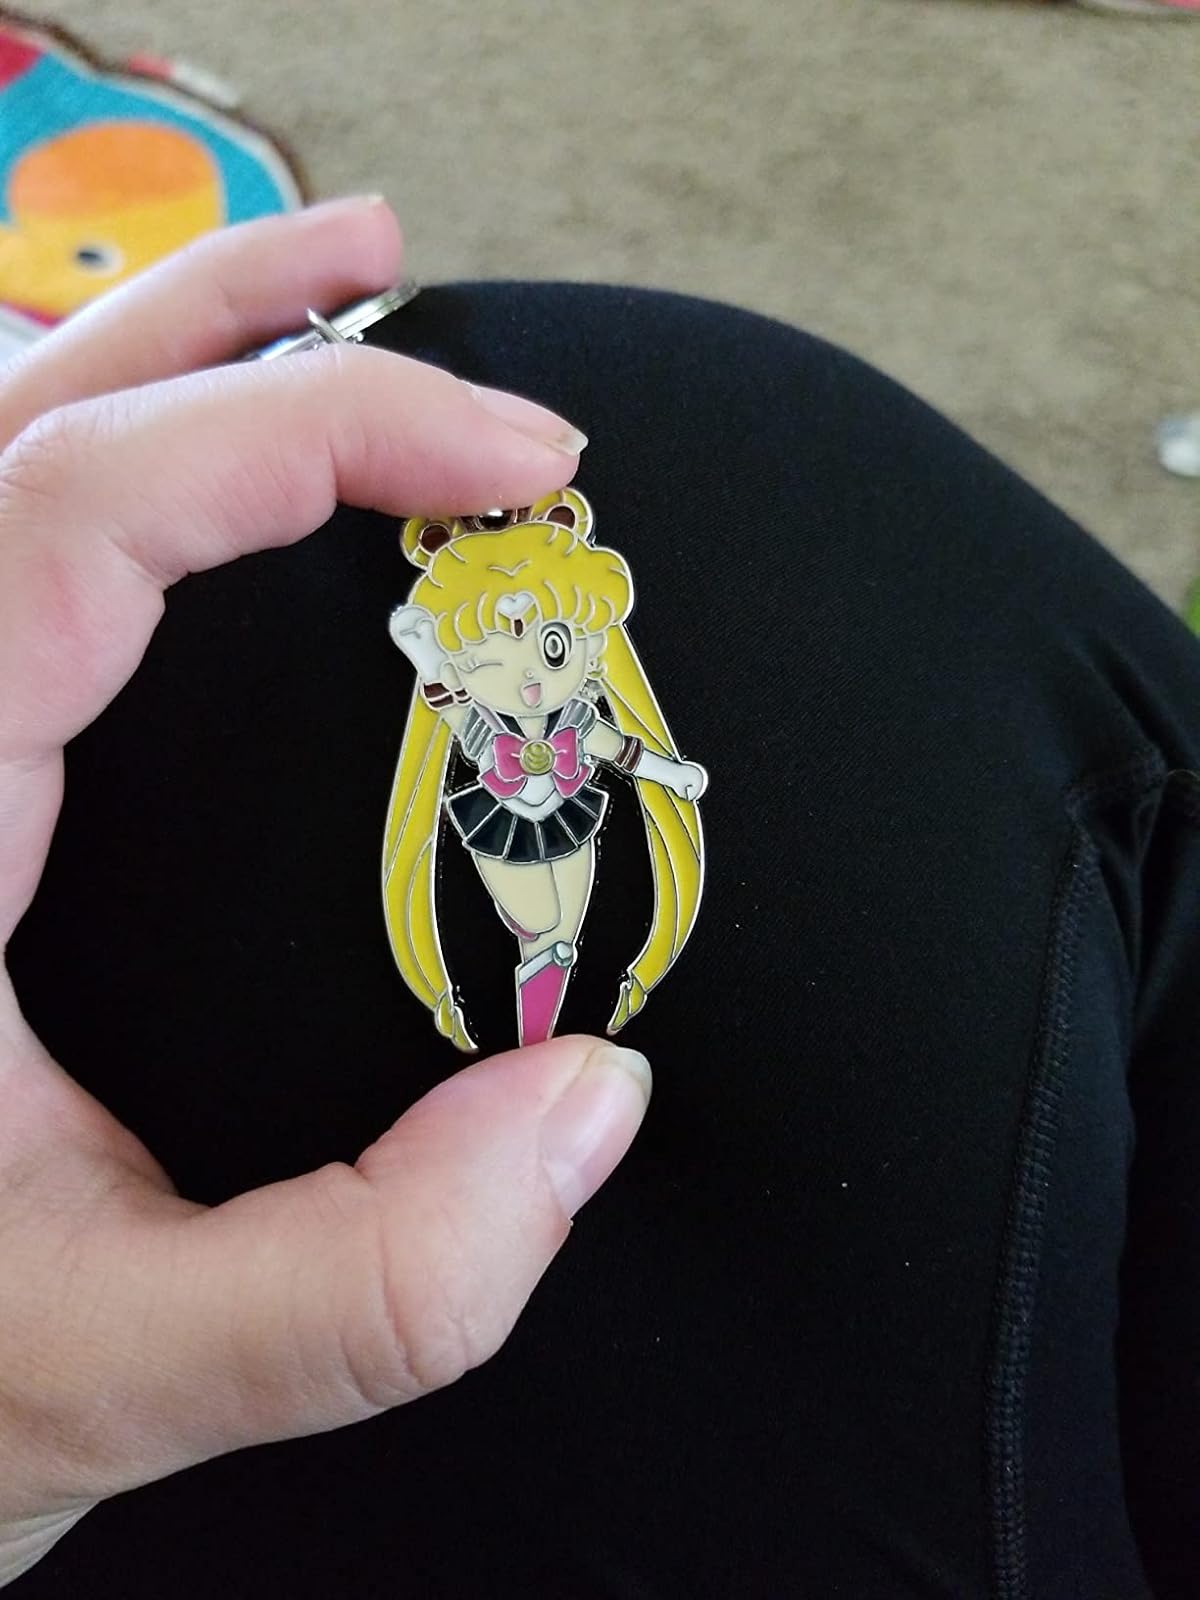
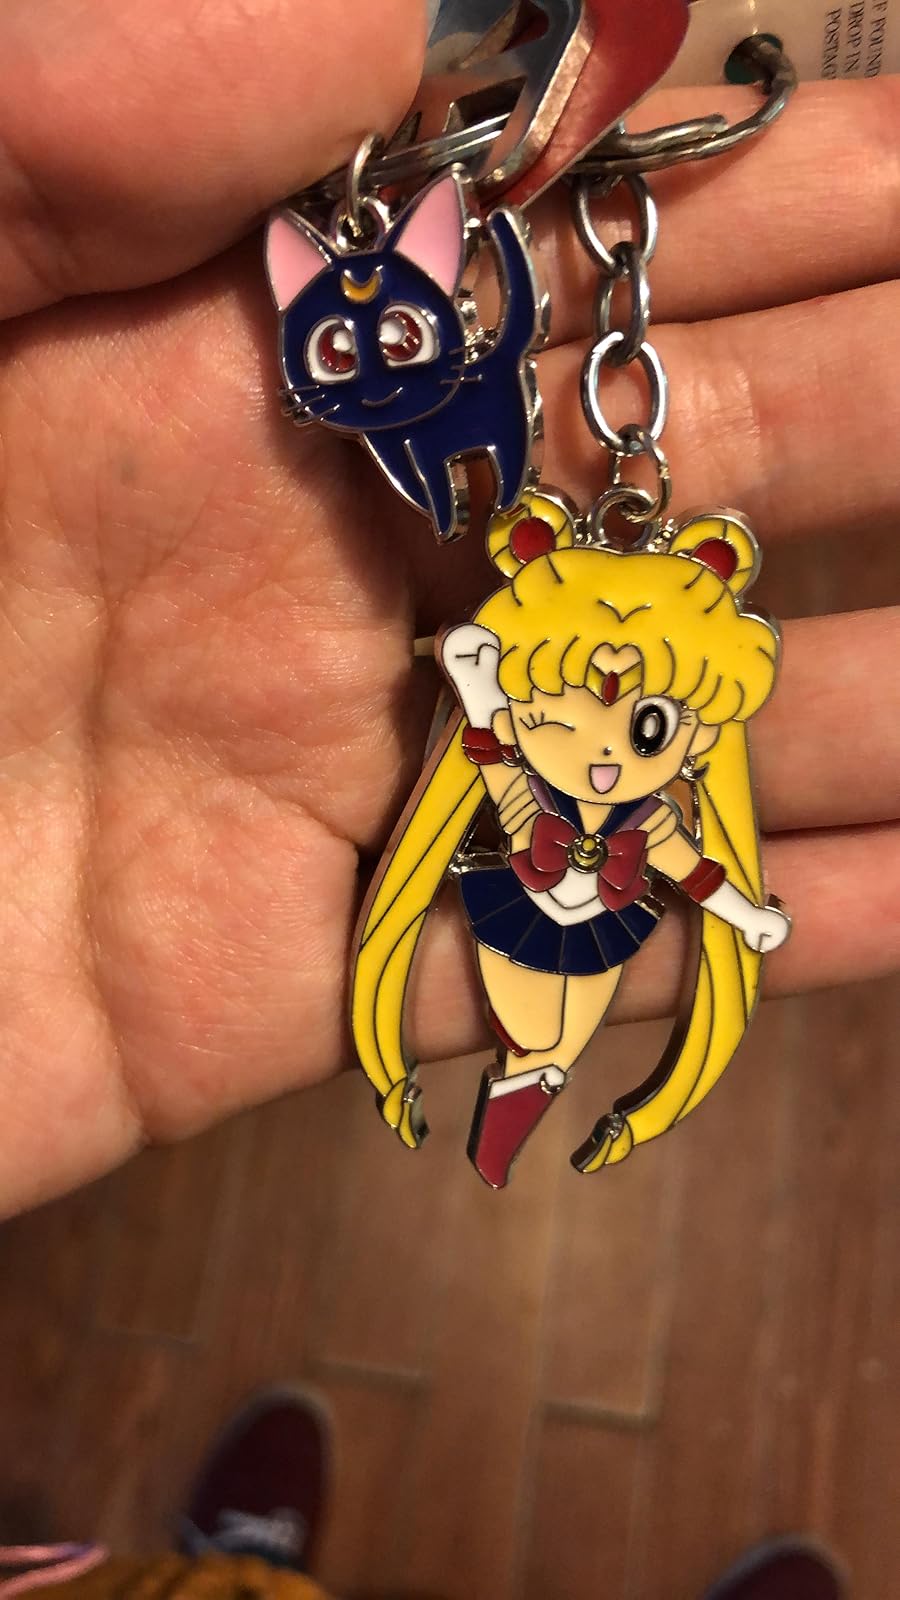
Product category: accessories_keychain
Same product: yes